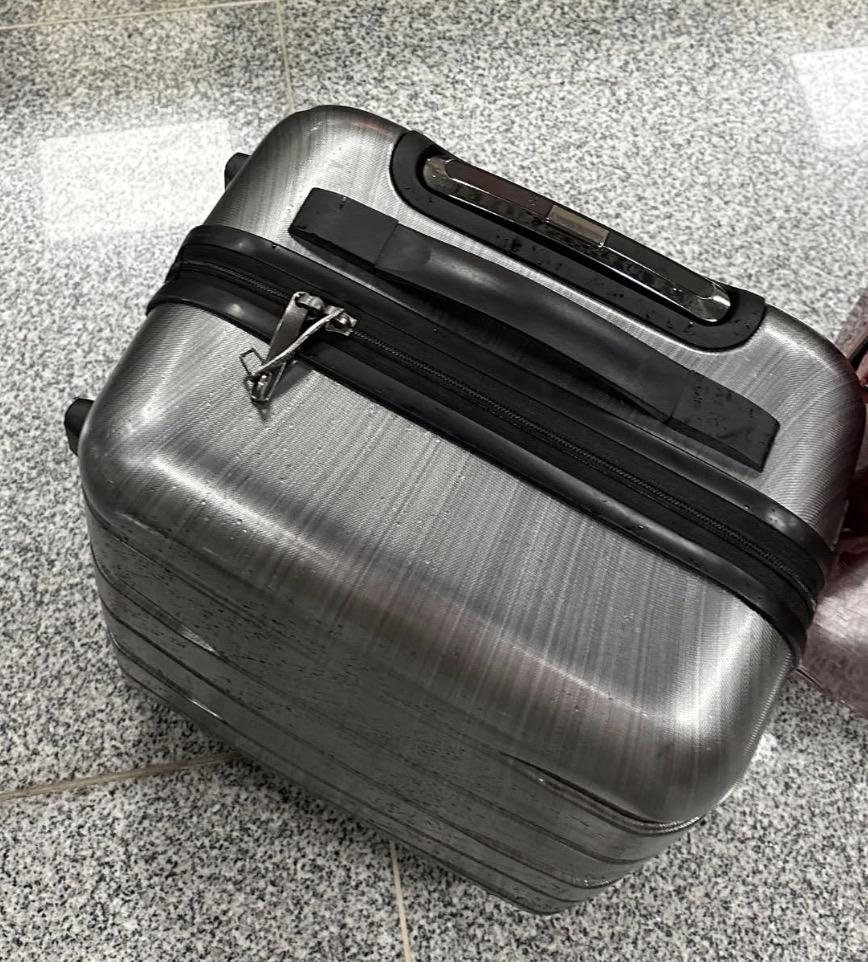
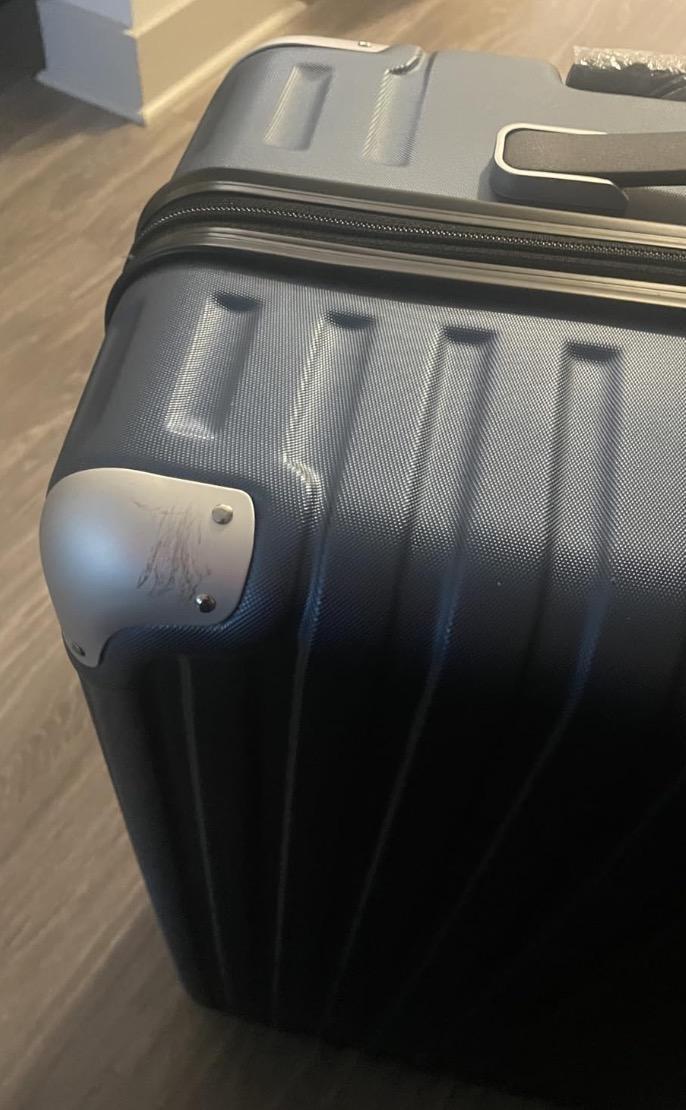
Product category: items_tea
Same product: no